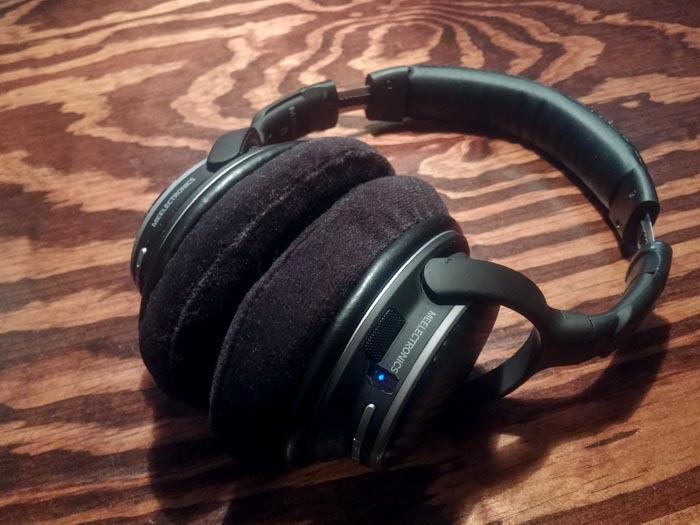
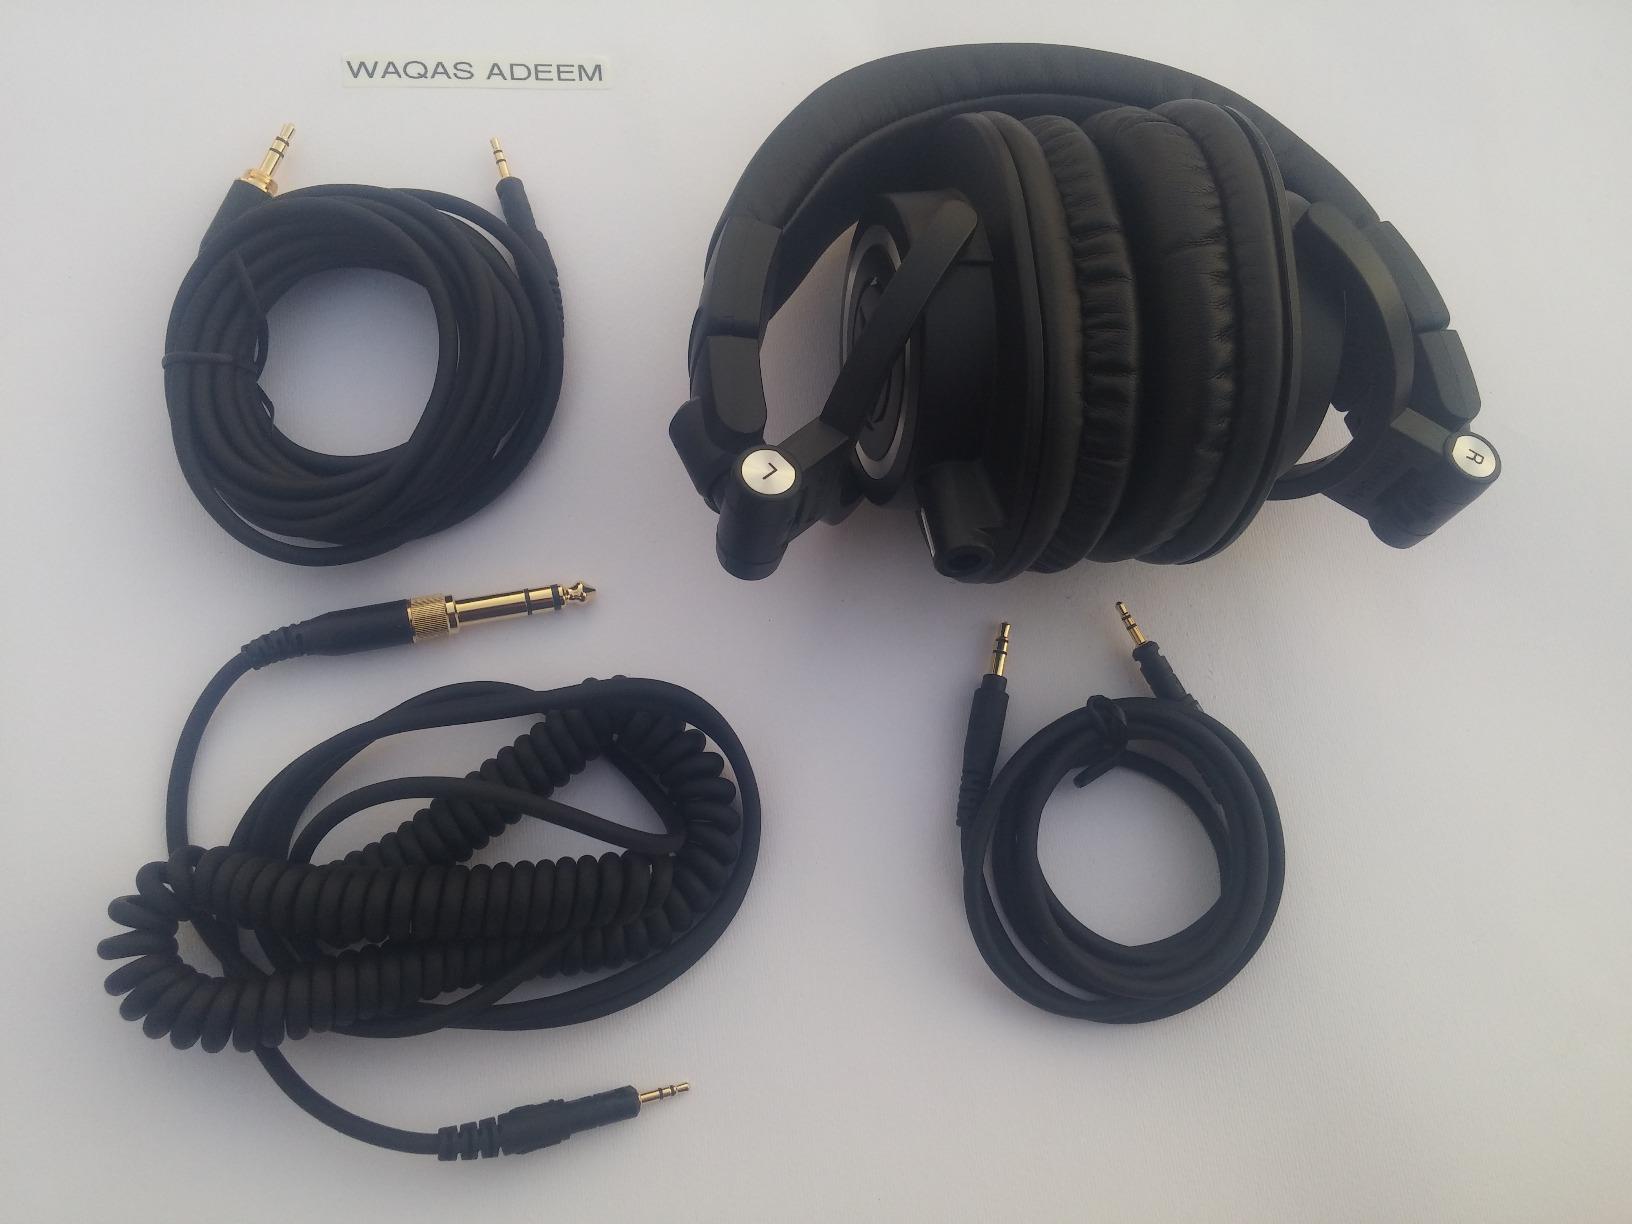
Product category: headphones
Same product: no